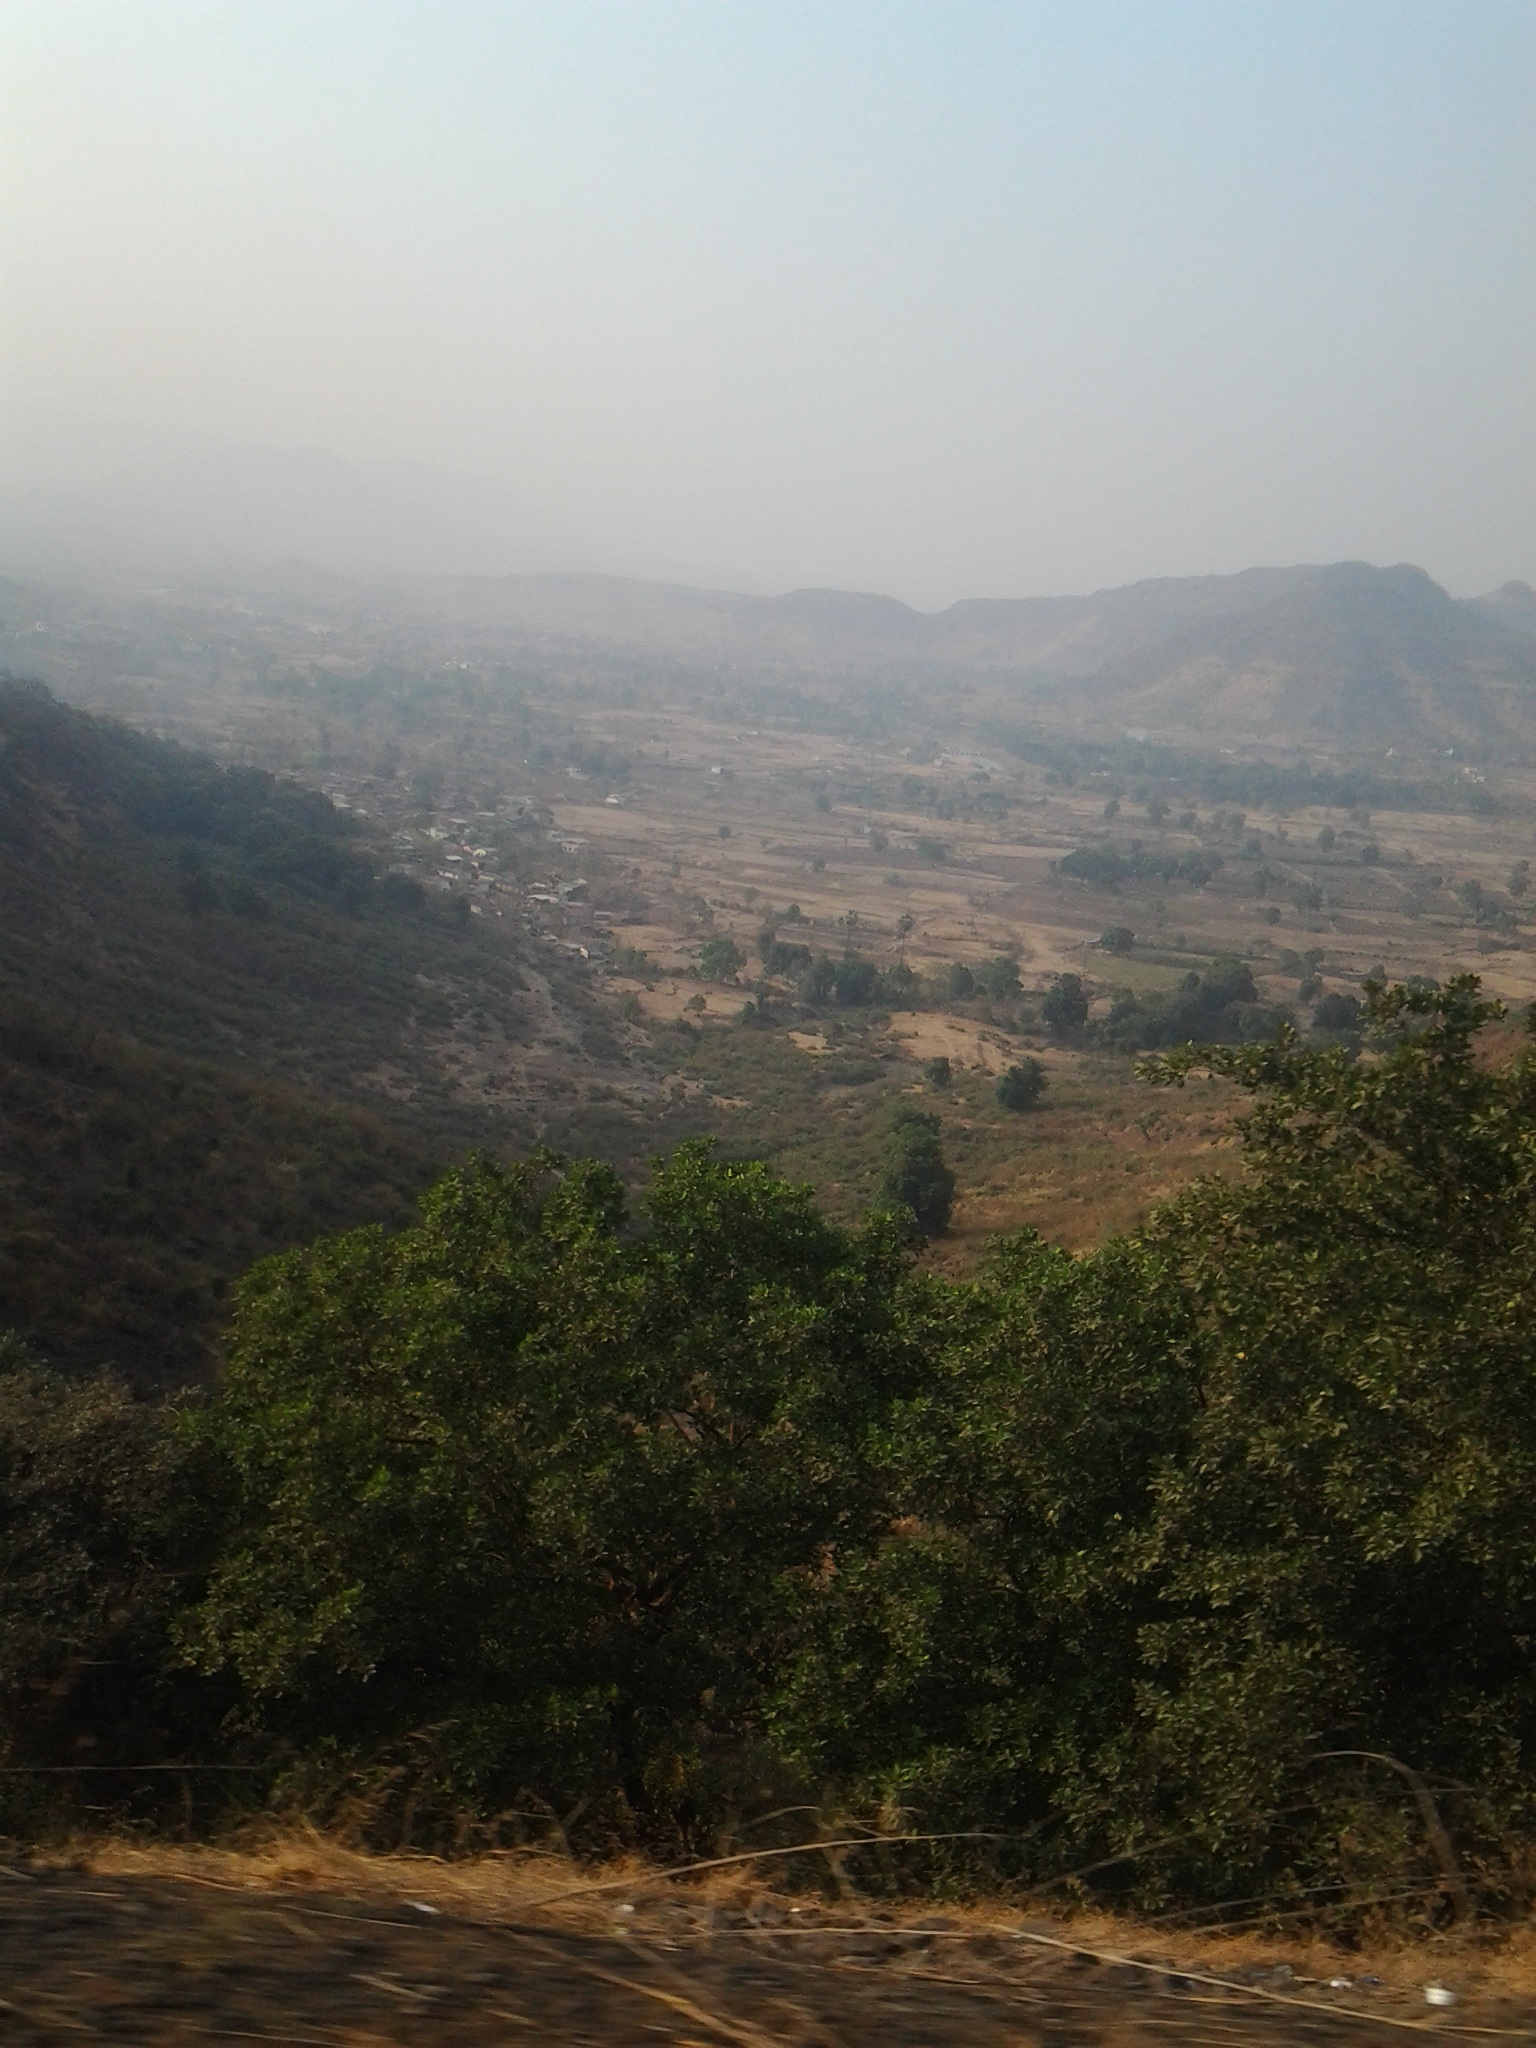
landscape, tree, nature, forest, mountain, morning, hill, valley, jungle, plateau, habitat, rural area, natural environment, geographical feature, atmospheric phenomenon, mountainous landforms